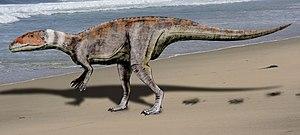
La formation du calcaire de Caen, ou formation des calcaires de Caen, est une formation géologique du Jurassique moyen de la région de Caen en France. Ce calcaire à fins débris de coquilles et à ciment boueux est intensément exploité depuis le XIᵉ siècle comme pierre à bâtir, sous le nom de pierre de Caen.
Dubreuillosaurus est un genre éteint de dinosaures carnivores, un théropode de la famille des mégalosauridés, qui vivait au Jurassique moyen durant le Bathonien. Ces fossiles ont été retrouvés en France, dans le département du Calvados en Normandie. Ils proviennent de la formation du calcaire de Caen datée de la base du Bathonien moyen, soit il y a environ 167 Ma.